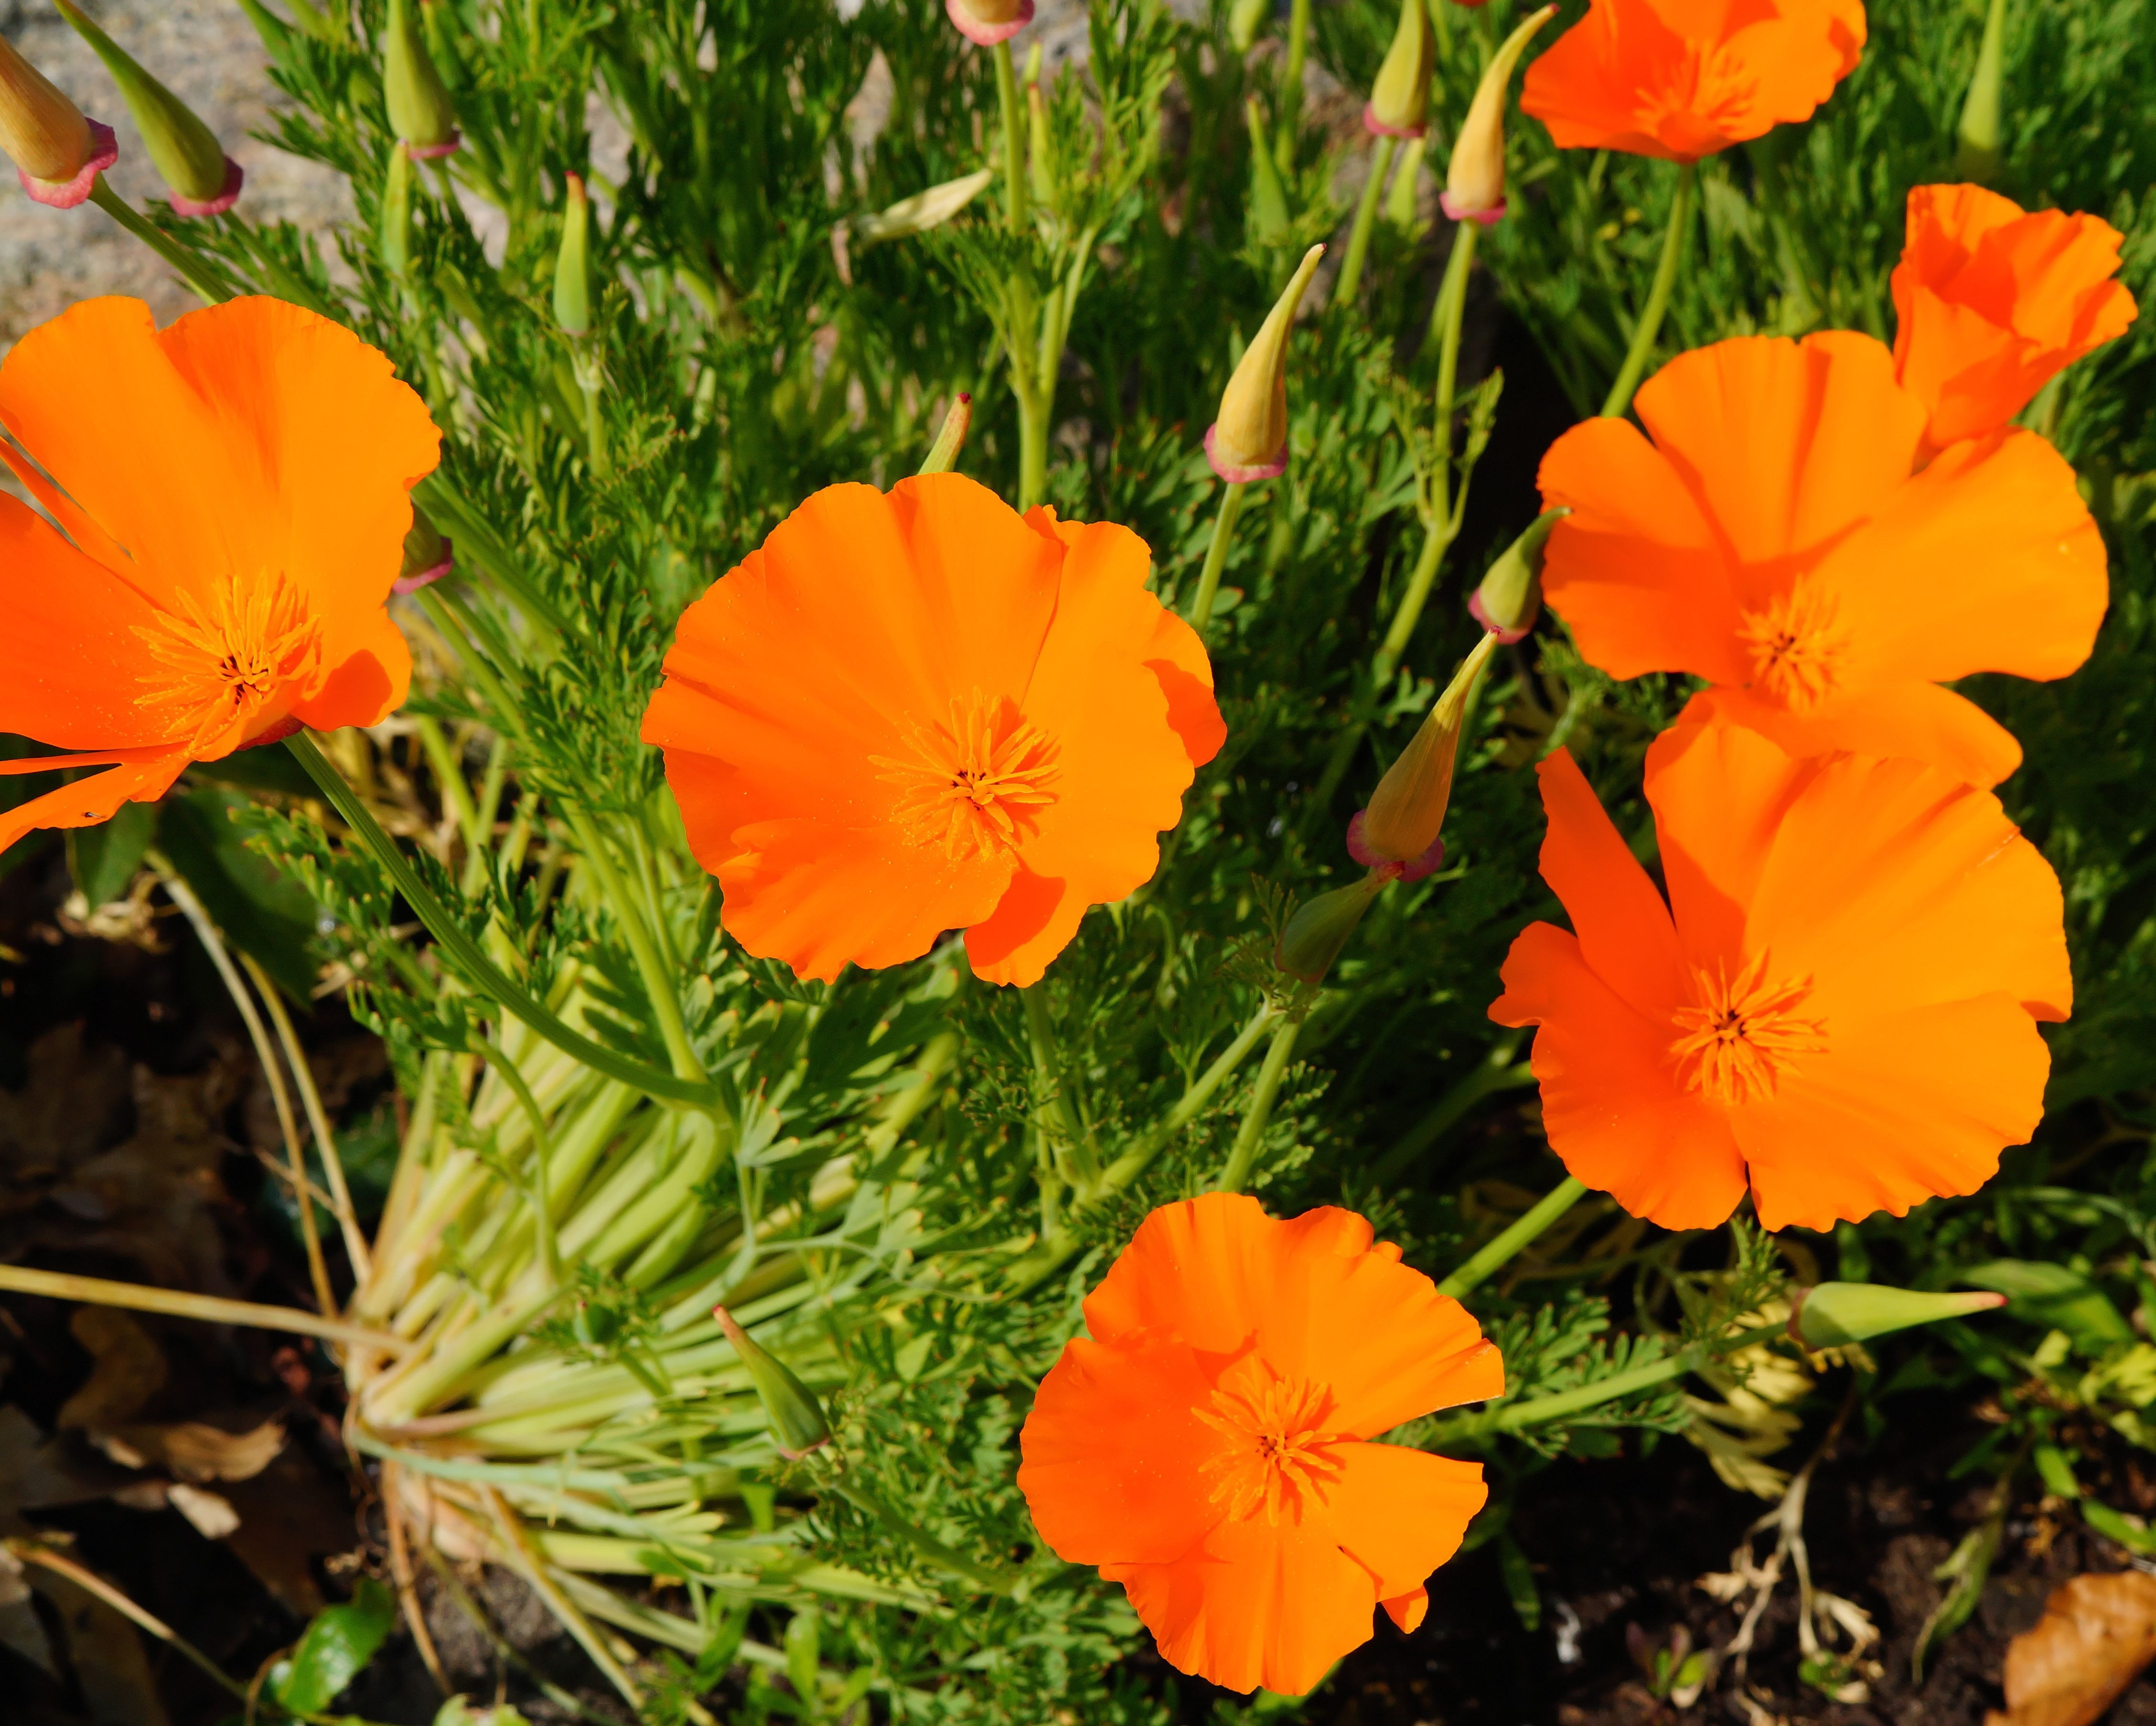
blossom, plant, field, meadow, sweet, flower, petal, bloom, herb, botany, colorful, flora, wildflower, flowers, fine, poppy, tender, coquelicot, orange flowers, flowering plant, calendula, sulfur cosmos, eschscholzia californica, annual plant, land plant, garden cosmos, poppy family